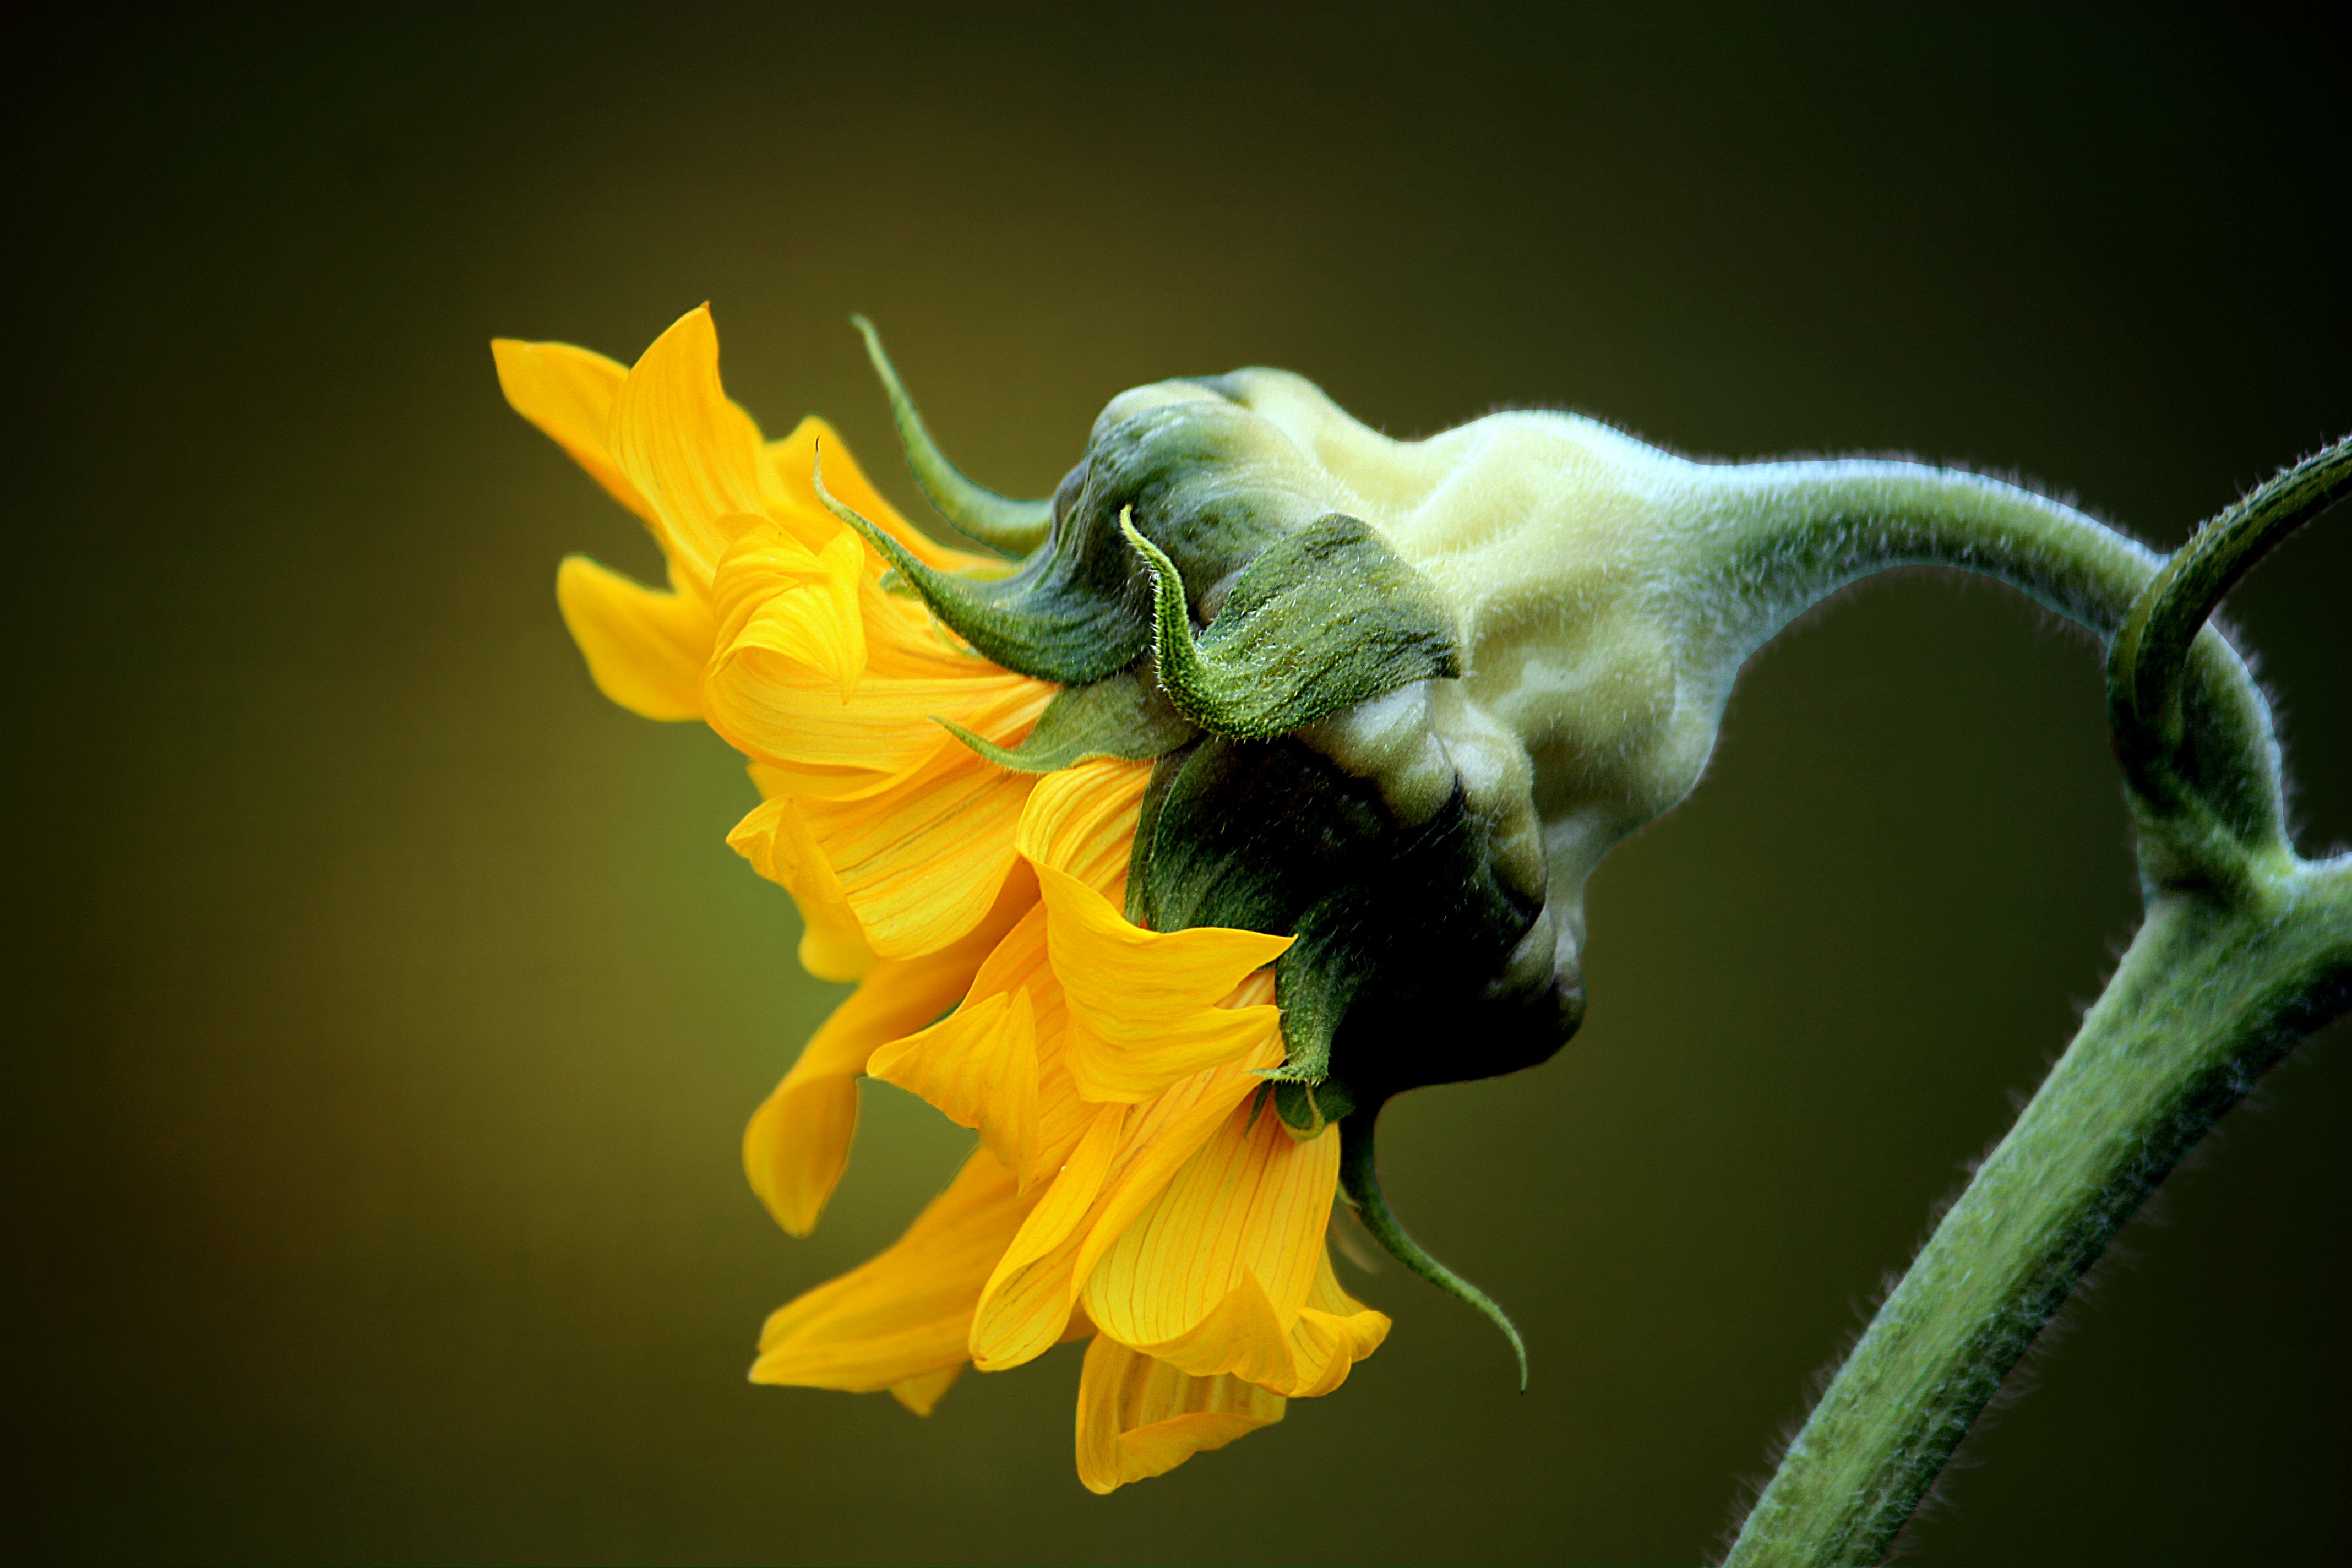
nature, plant, photography, leaf, flower, profile, pollen, green, insect, yellow, flora, fauna, sunflower, invertebrate, close up, bee, macro photography, flowering plant, plant stem, land plant